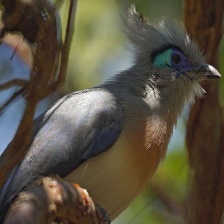
Species: CRESTED COUA
Scientific name: COUA CRISTATA